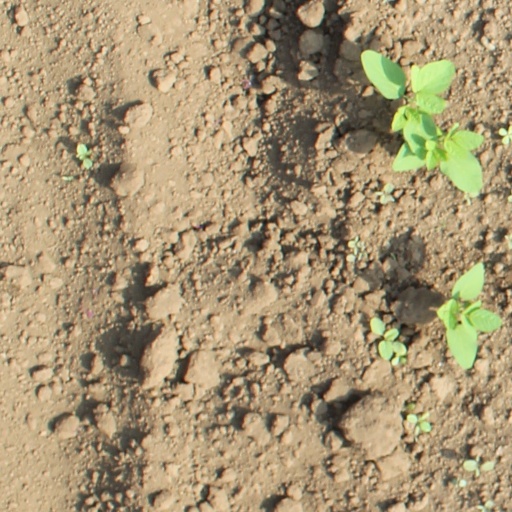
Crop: soybean